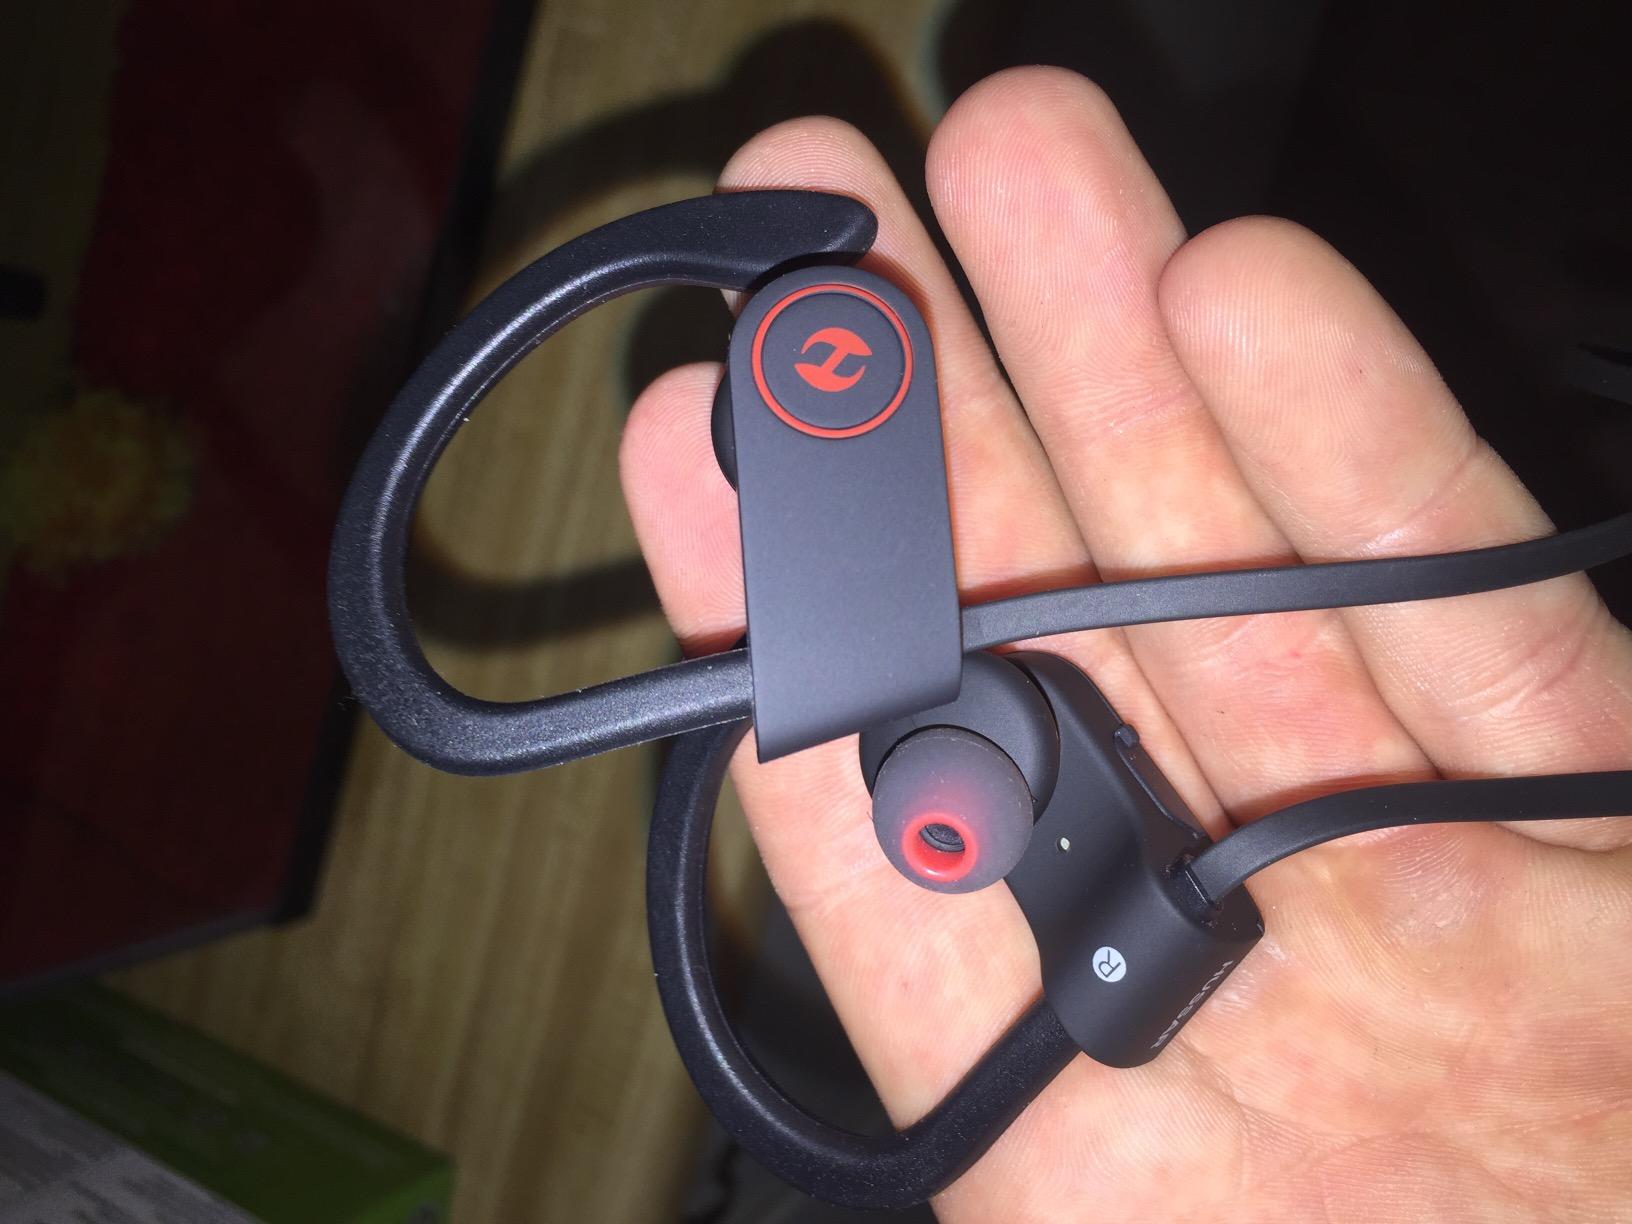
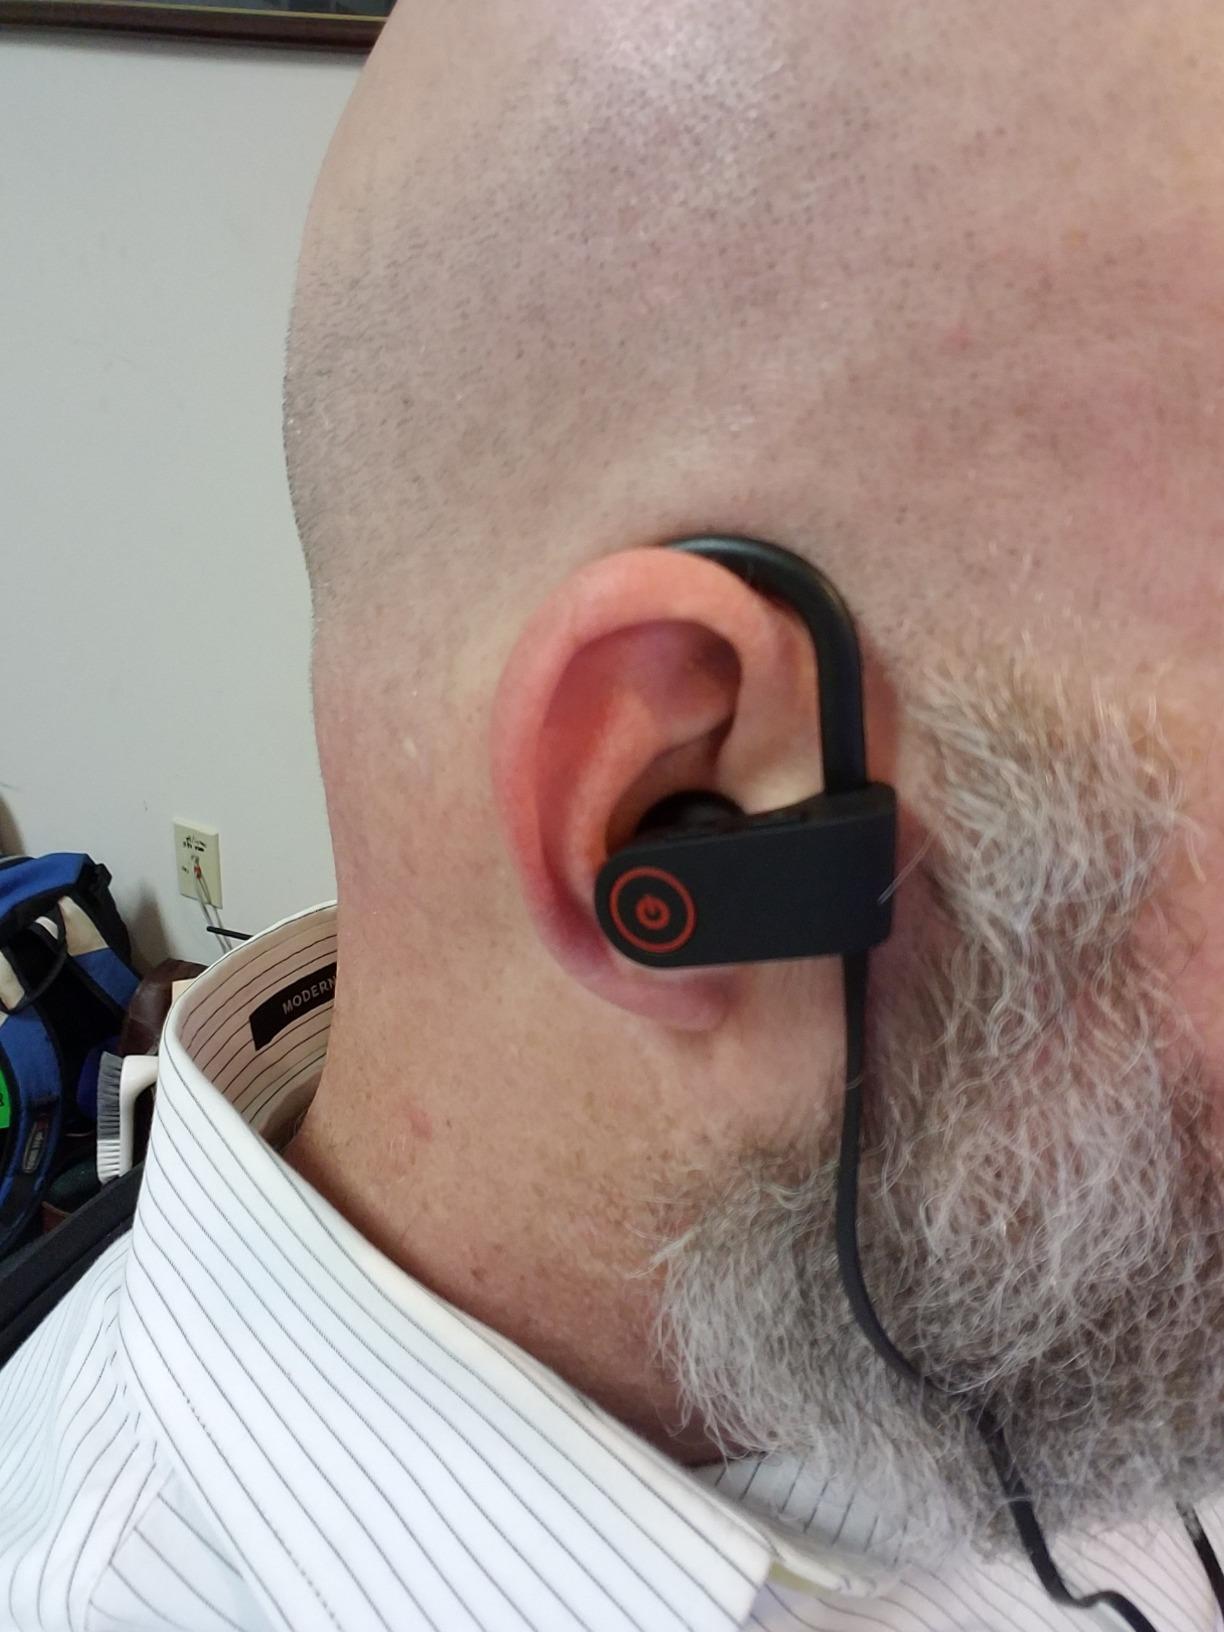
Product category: headphones
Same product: yes